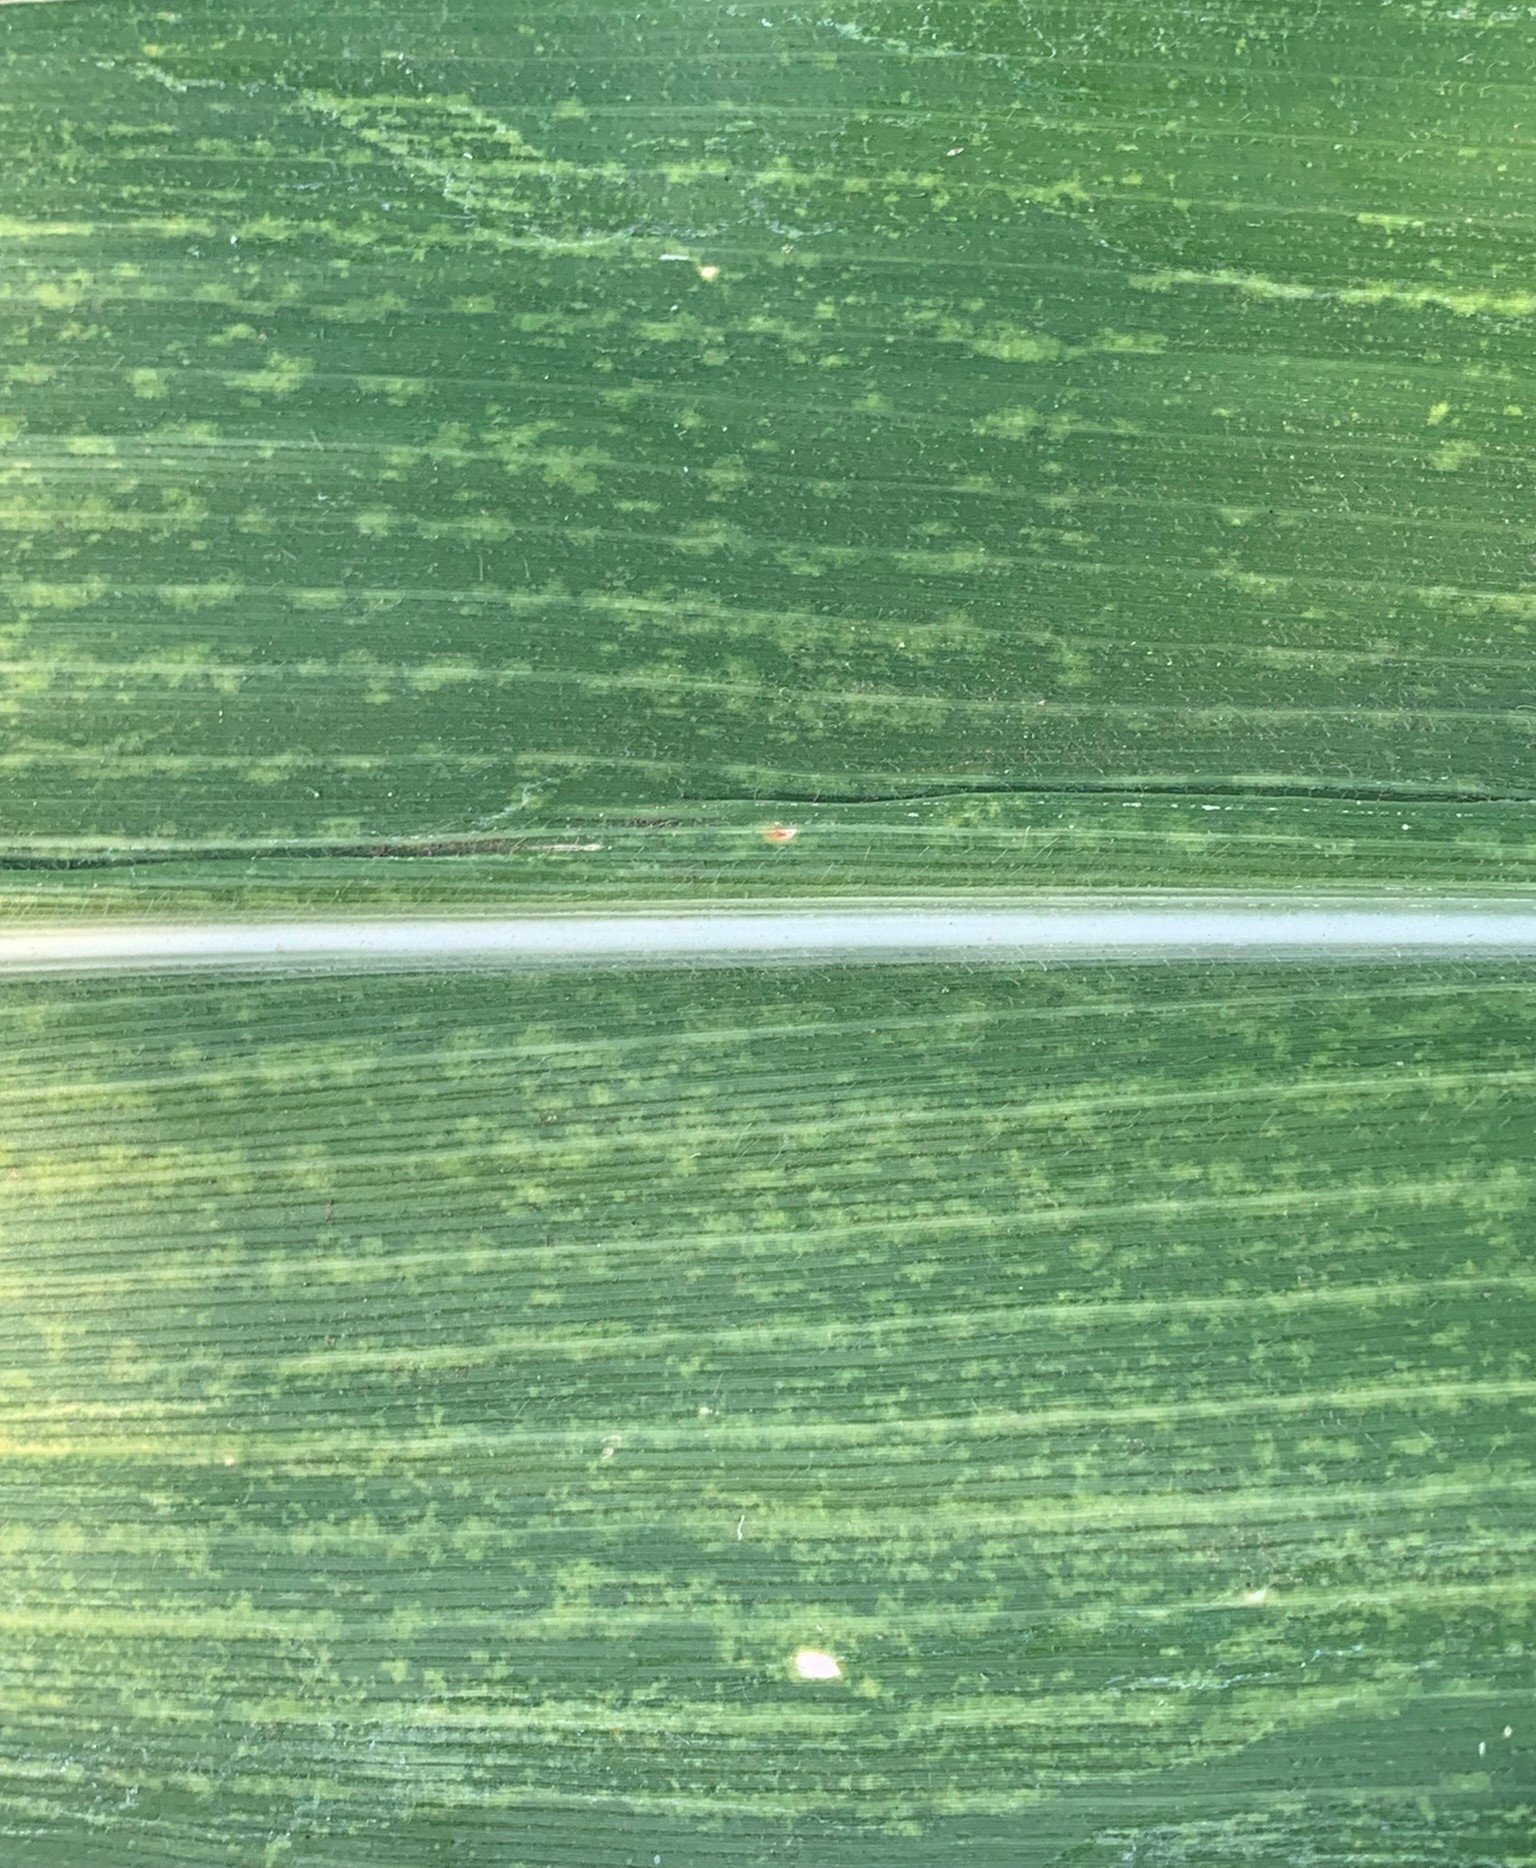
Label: MLN